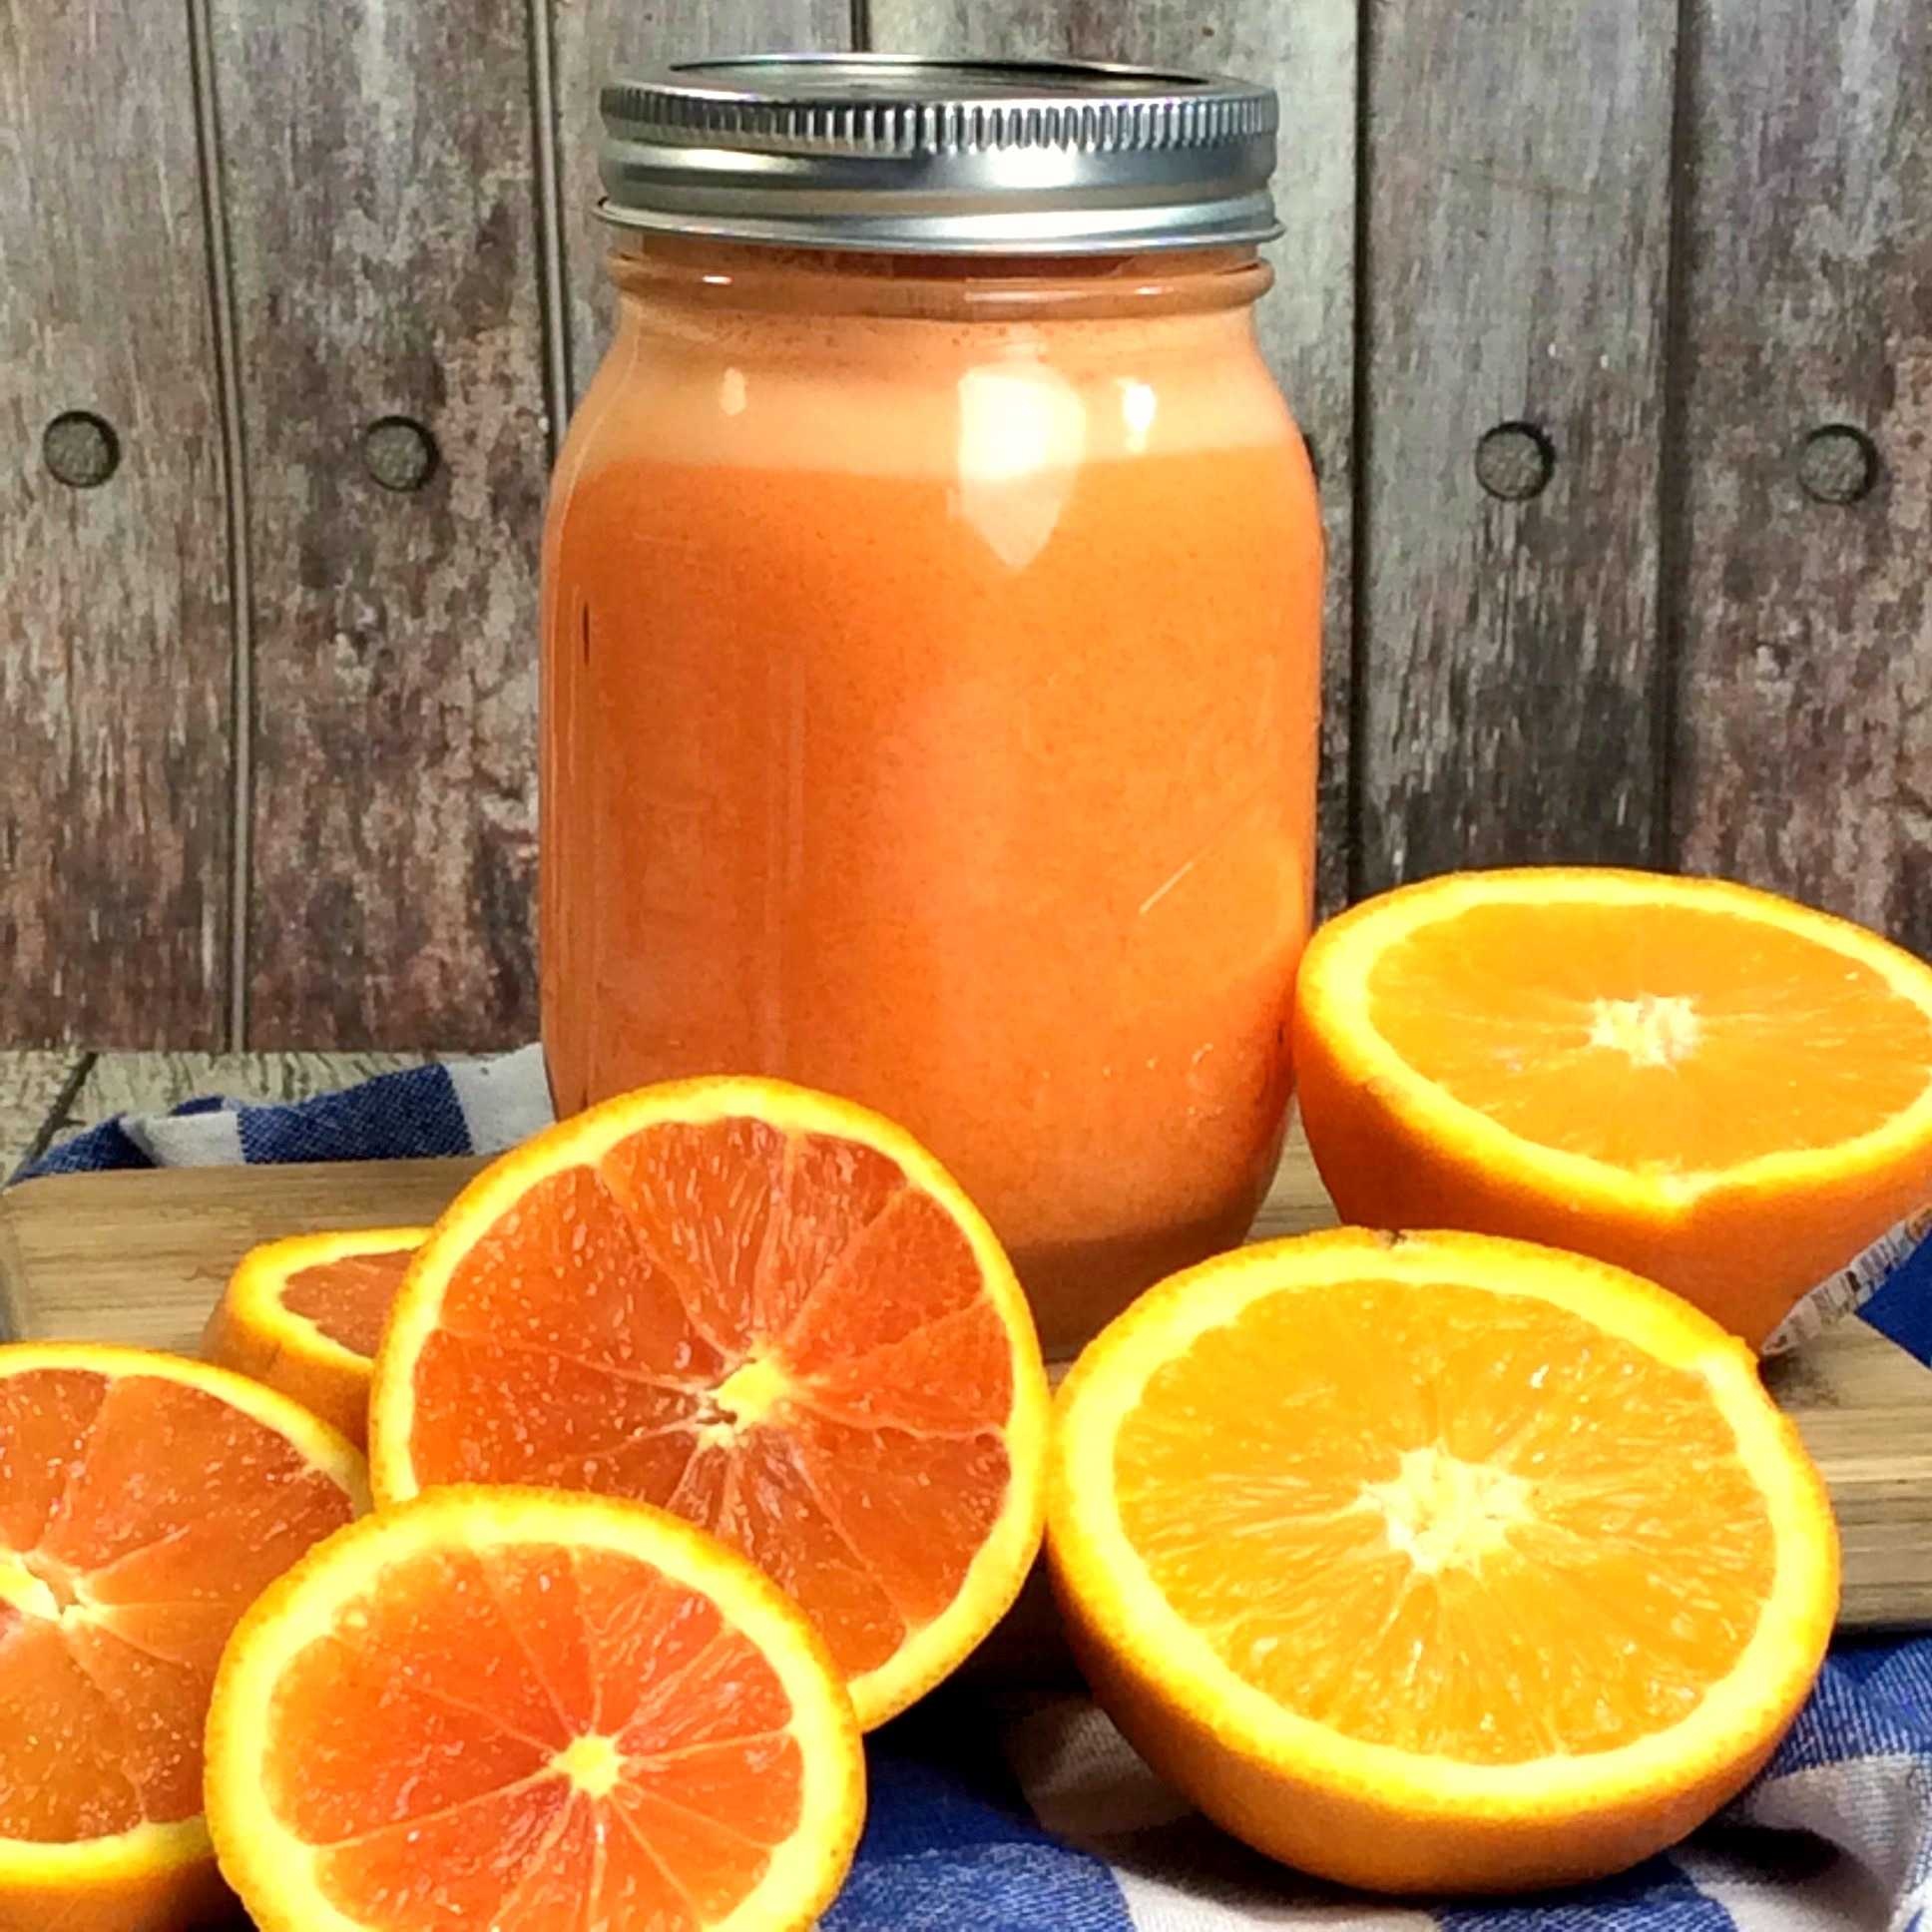
Label: Orange